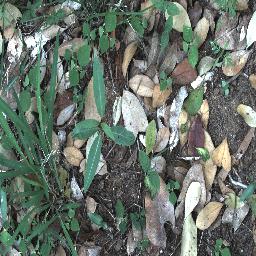
Label: rubber_vine